Thomas A. Doyle (mayor)

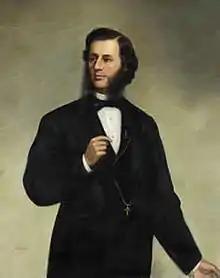
1871 portrait of Doyle

Thomas Arthur Doyle (March 15, 1827 – June 9, 1886) was mayor of Providence for three intervals (each made up of one-year terms): 1864–1869; 1870–1881; and from 1884 until his death in office in 1886. His eighteen years in office was the longest until Vincent "Buddy" Cianci, over 100 years later.